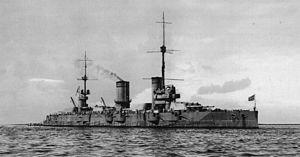
Alexandre Vassilievitch Koltchak, né le 4 novembre 1874 à Saint-Pétersbourg et fusillé le 7 février 1920 à Irkoutsk, est un officier de marine russe, océanographe et hydrographe, qui participa ou dirigea plusieurs explorations polaires, pour l’Académie des sciences de Russie. Il se distingue lors du siège de Port-Arthur, pendant la guerre russo-japonaise, notamment en coulant un croiseur japonais. Après la guerre, il est l’un des rénovateurs de la flotte russe et participe à la création de l’état-major général de la marine, l’équivalent de la Stavka. En 1916, du fait de ses actes d’héroïsme et de ses compétences, il devient le plus jeune vice-amiral de la Marine impériale et commande la flotte de la mer Noire.
La classe Gangut était la première série de cuirassés Dreadnought construits pour la Marine impériale de Russie. Ces bateaux ont été autorisés par la Douma en 1908 et ont été commandés en 1909.
Le Gangut est un cuirassé de classe Gangut qui servit dans la Marine impériale de Russie de 1911 à 1917 puis dans la Marine soviétique de 1917 à 1956. Le 27 juin 1925, il prend le nom de Révolution d'Octobre. Il prit part à trois conflits : la Première Guerre mondiale, la guerre d'Hiver, la Seconde Guerre mondiale. En raison de son comportement héroïque lors de la défense de Leningrad, ce navire de guerre reçoit l'Ordre du Drapeau rouge.